Sarak

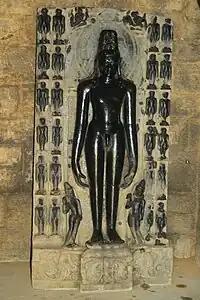
Lord Adinatha at Pakbirra

Saraks (from Sanskrit Śrāvaka) is a Jain community in Jharkhand, West Bengal and Bihar. They have been followers of Jainism, such as vegetarianism, since ancient times, however, were isolated and separated from the main body of the Jain community in western, northern, and southern India and have been Jain Bengalis ever since. The governments of India and West Bengal both have classified some of the Saraks under Other Backward Classes since 1994 but many of them have been in the General category from the beginning itself.